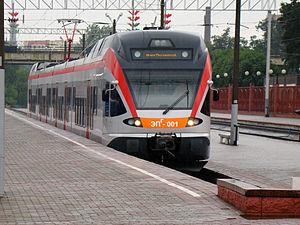
Le transport ferroviaire en Biélorussie est constitué d'un réseau ferroviaire à écartement large, 1 520 mm.